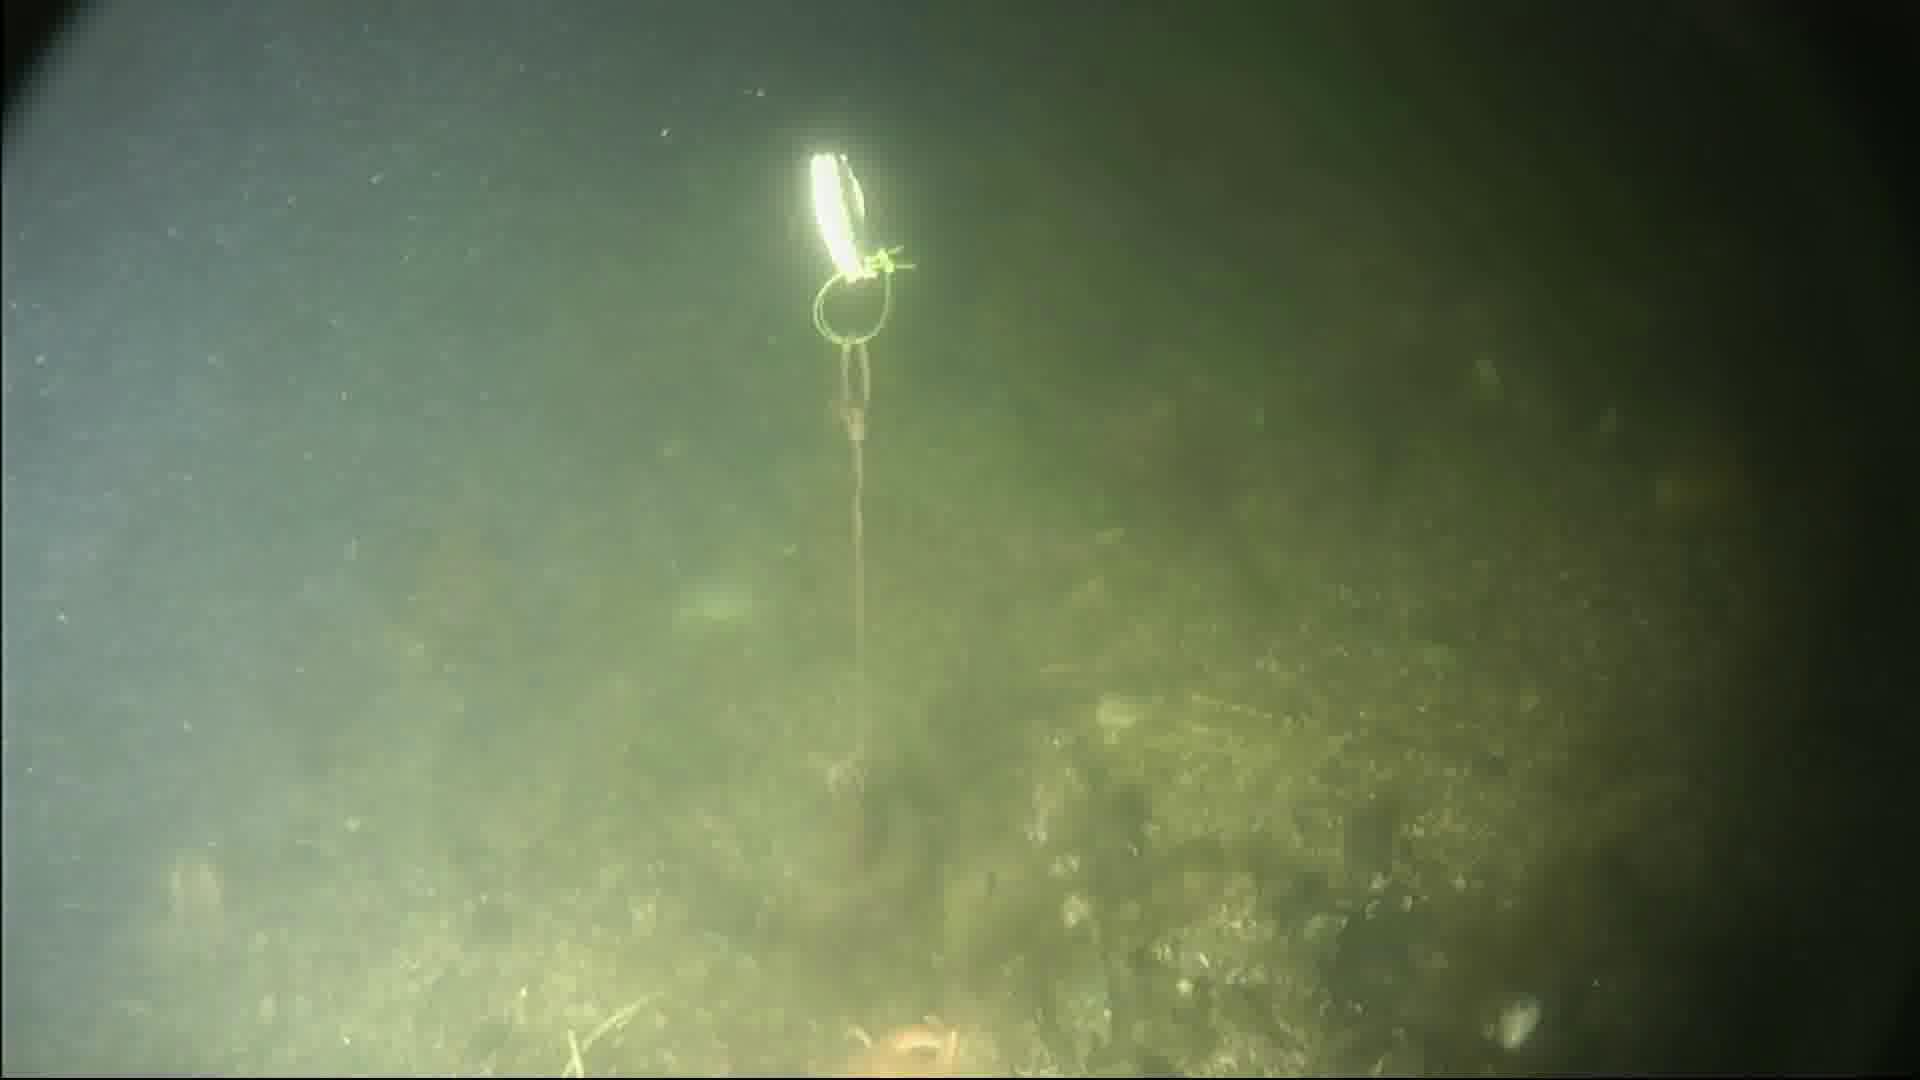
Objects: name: starfish
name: crab